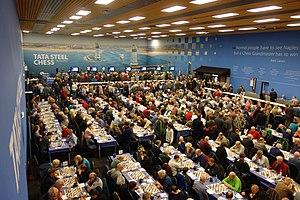
Le tournoi de Wijk aan Zee ou tournoi Tata Steel, créé en 1938, est un tournoi d'échecs qui se déroule dans la station balnéaire de Wijk aan Zee aux Pays-Bas. Ce tournoi a lieu tous les ans, habituellement en janvier.